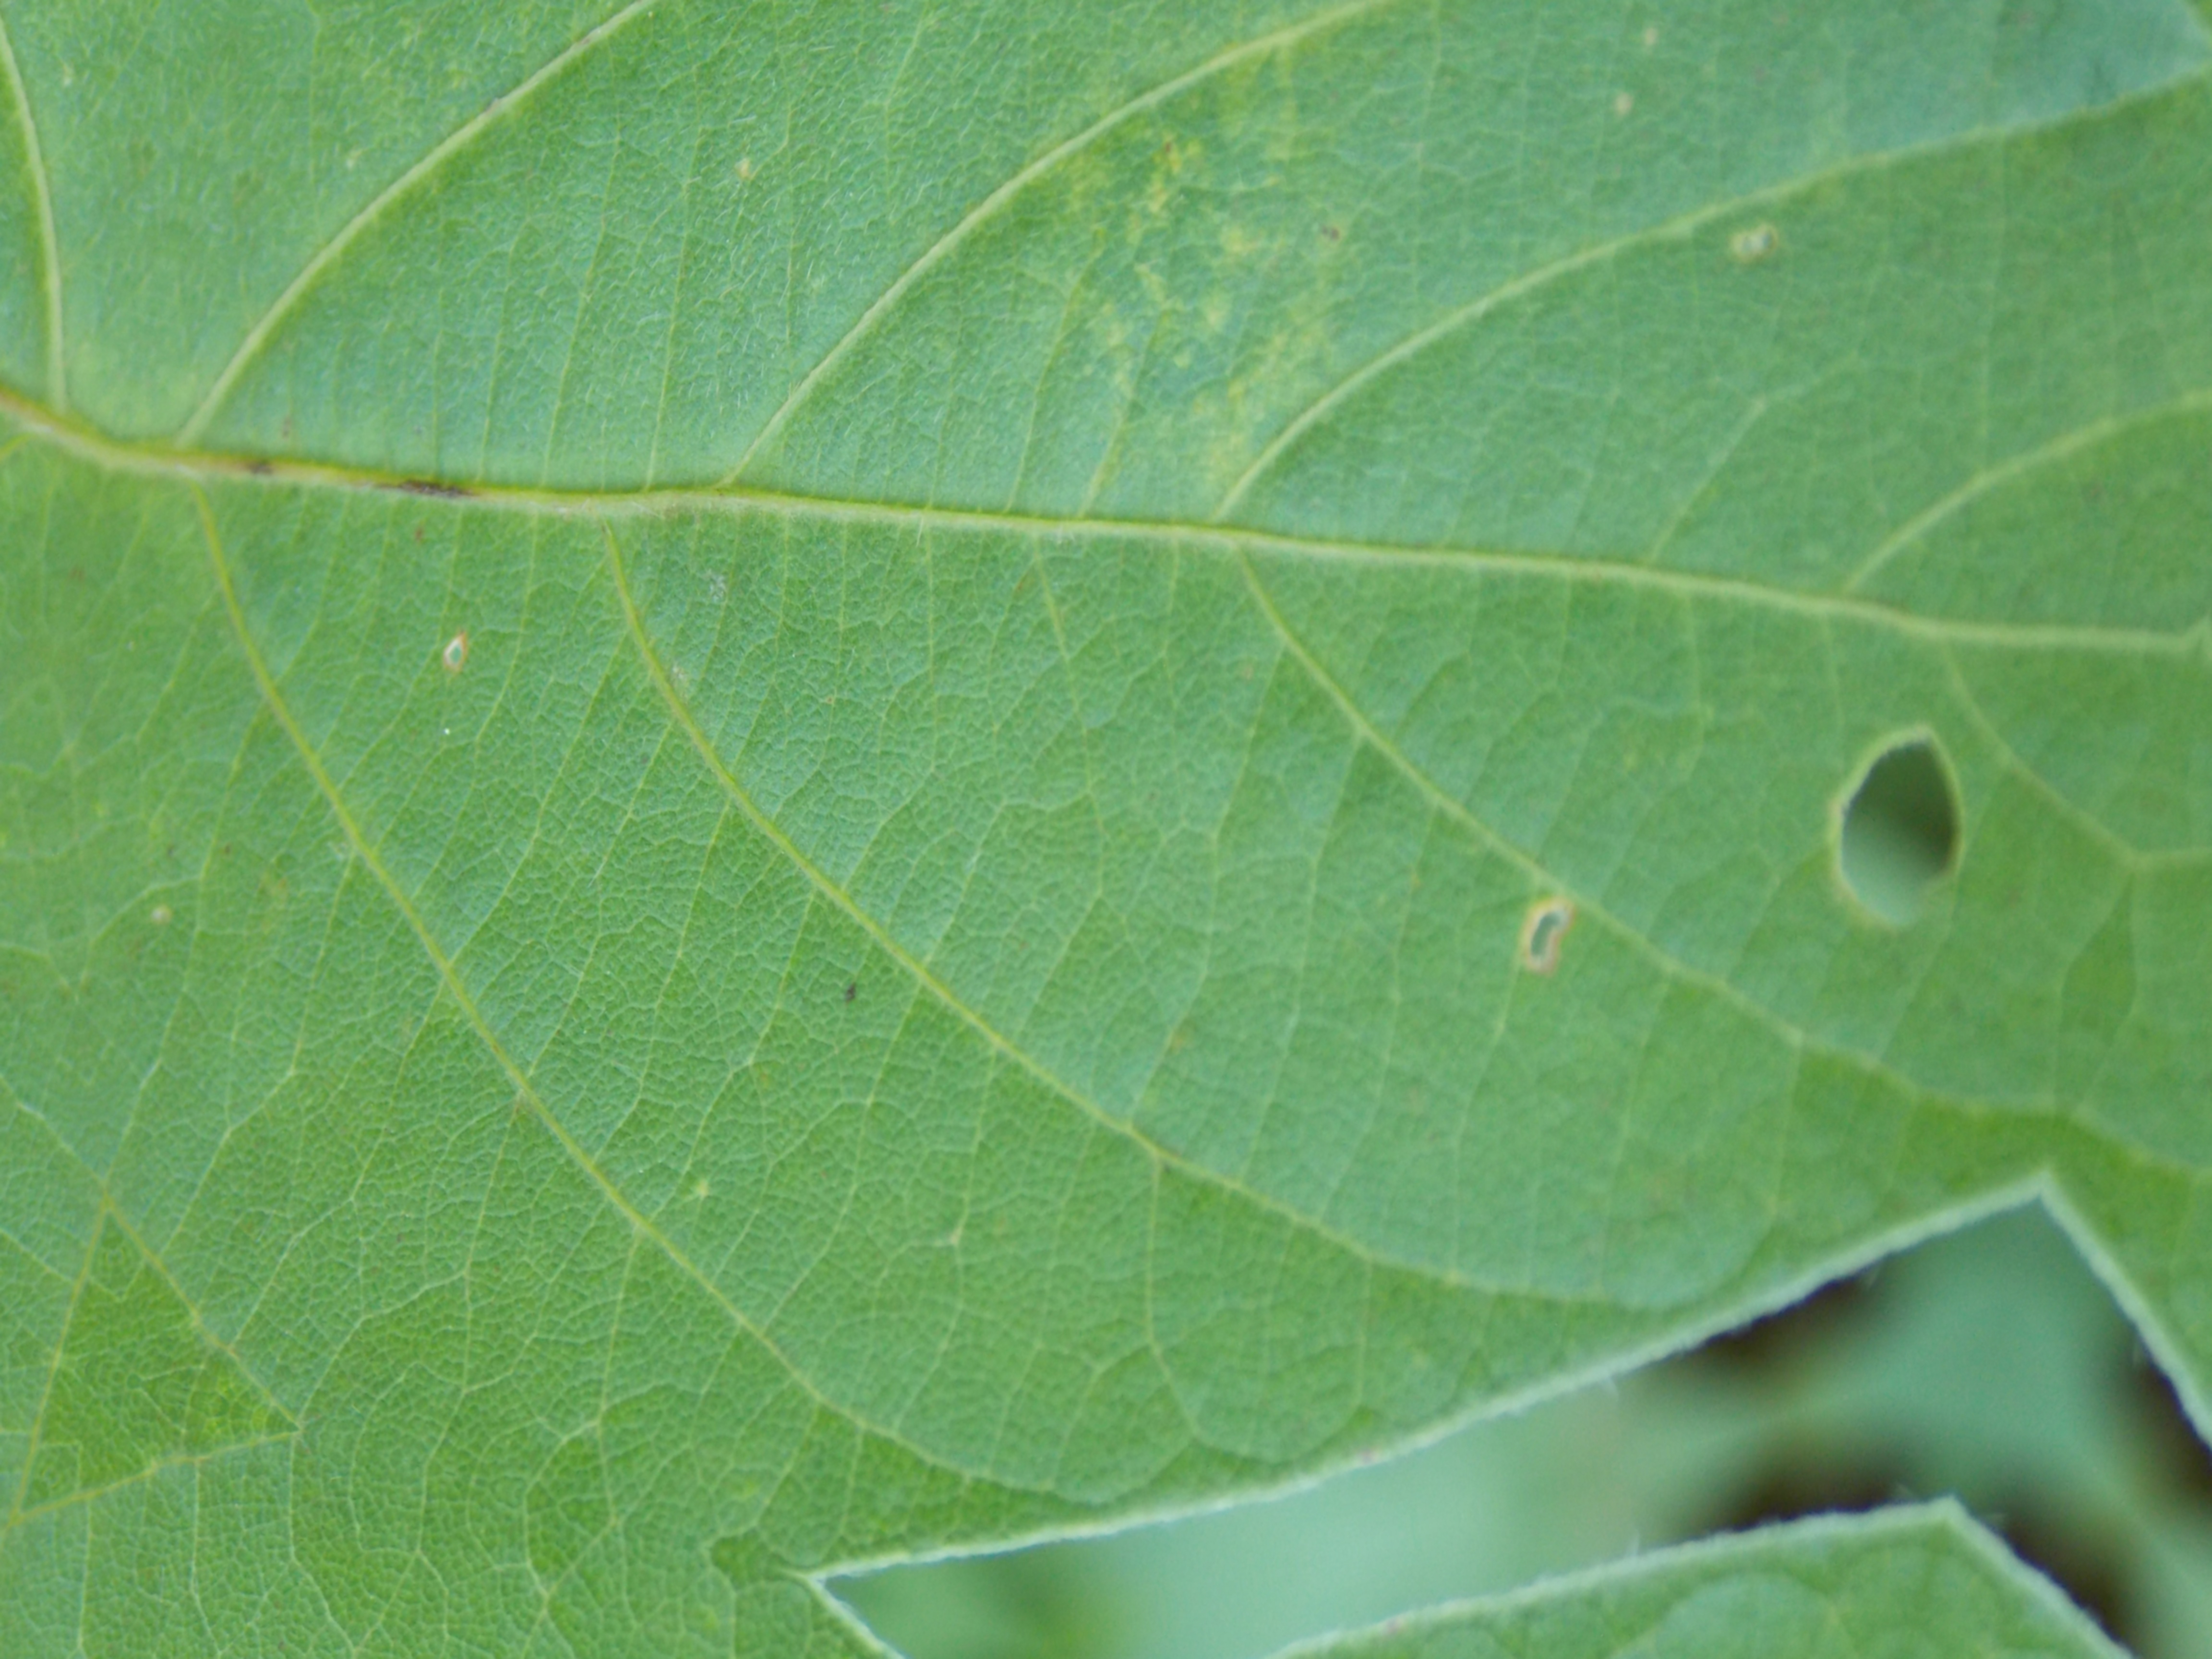
Label: Healthy